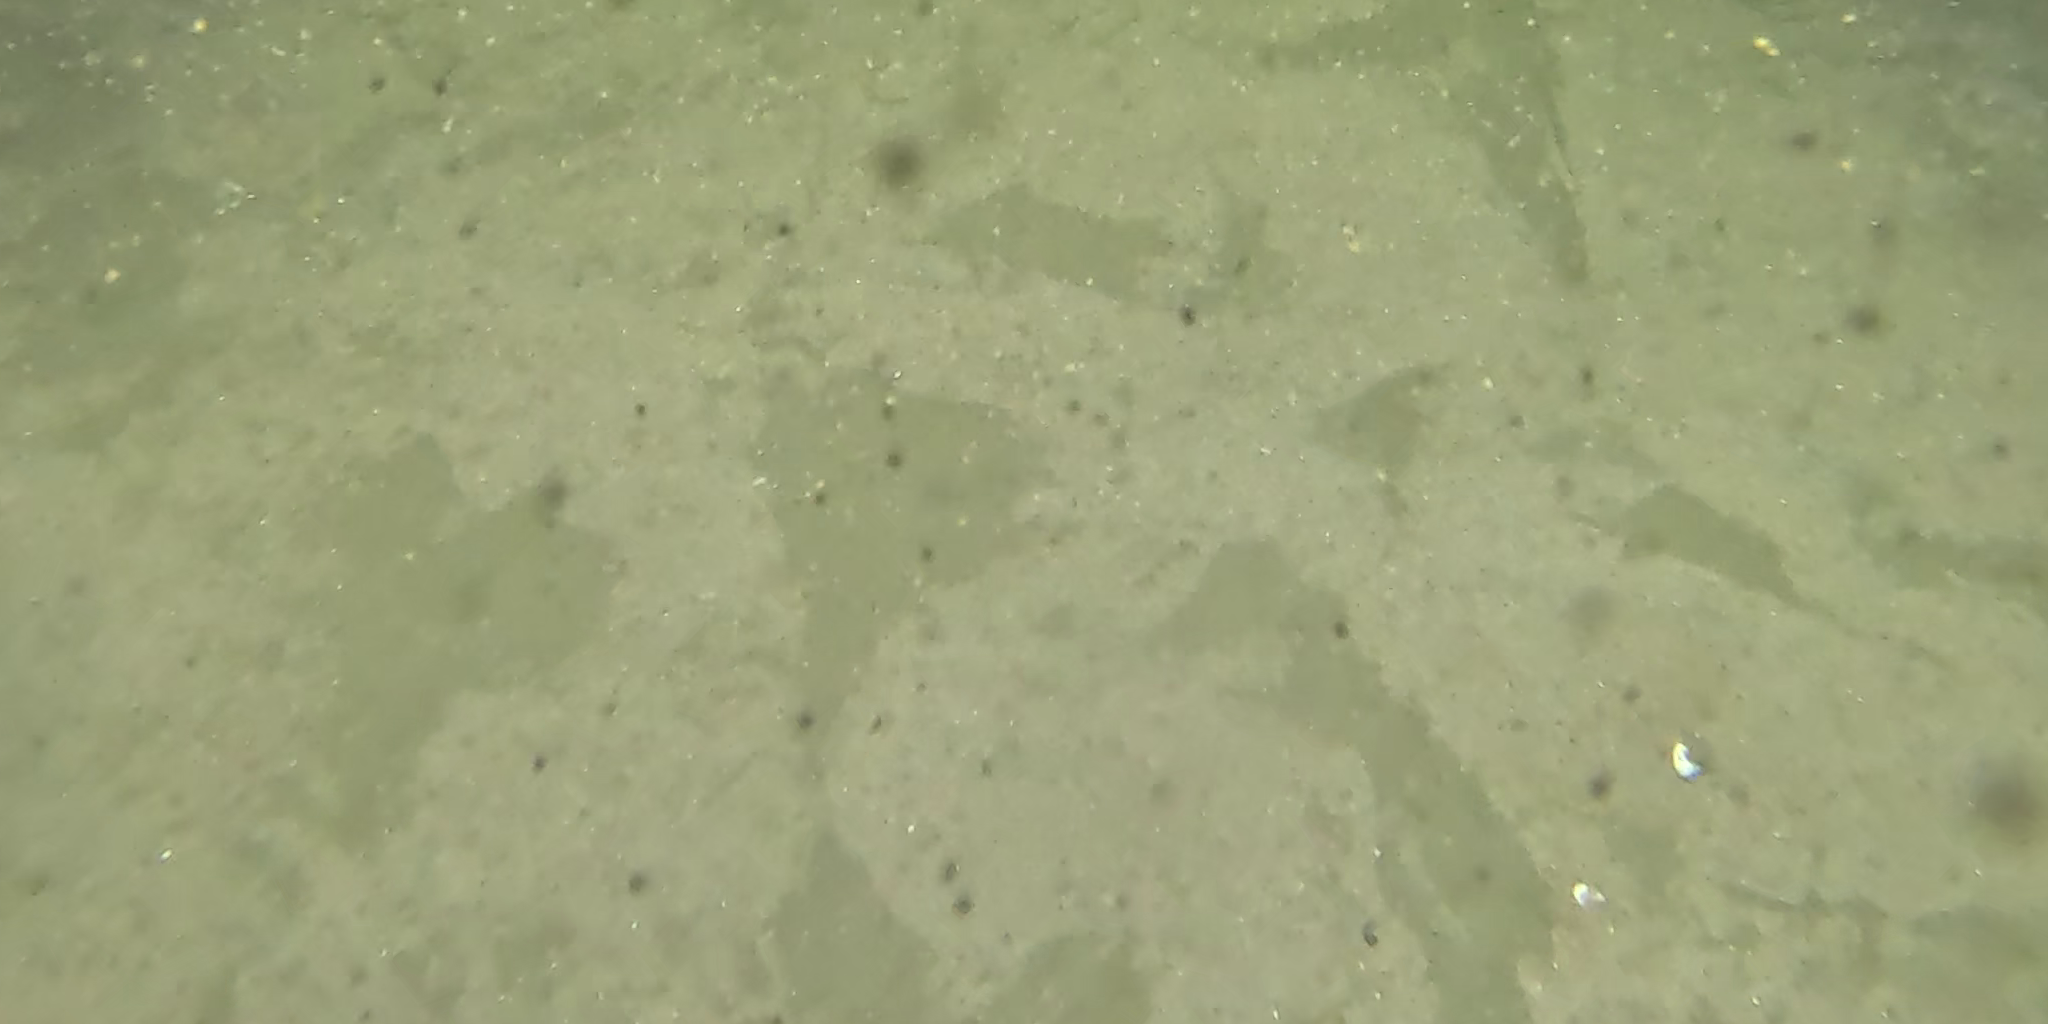
Seabed habitat: sand